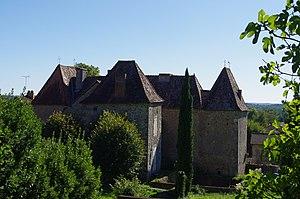
Château de Marval (15e/16e/17e siècle), Haute-Vienne, France
Le château de Marval est un château situé sur la commune de Marval en Haute-Vienne. Erigé au XIIᵉ siècle, il est partiellement détruit en 1569 par les troupes calvinistes sous le commandement de l'amiral de Coligny. Il est reconstruit dans un style classique au XVIᵉ siècle.